Fanny and Alexander

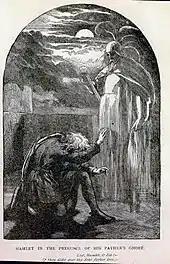
The story references Shakespeare's "Hamlet" and its Ghost, played by Oscar.

"Film Quarterly" essayist Jarrod Hayes concluded the conflict between Alexander and Edvard is a "clash of two Titans", as Edvard summons "the power of "an" image, God, Alexander has the power of "the" Image". Törnqvist observed Alexander's father Oscar wears white while his stepfather Edvard wears black, signifying they represent good and evil. Academic Amir Cohen-Shalev also observed contrasts between Oscar and Edvard, Oscar as "well-meaning, loving but passive", and Edvard, as a far more strict man of the church, in the mold of Erik Bergman. Cohen-Shalev argued Edvard disguises his emotional shortcomings with his bourgeois veneer and "glib, affected piety". While espousing his devotion, Edvard personally may have secretly lost his belief, and he conflicts with Alexander with "doublethink": using "love" to mean "hate". Following Oscar's death, Cohen-Shalev argued Emilie chooses to marry Edvard because she is frightened as to how empty she is: "I could not understand why nothing really happened, why I never felt really happy".